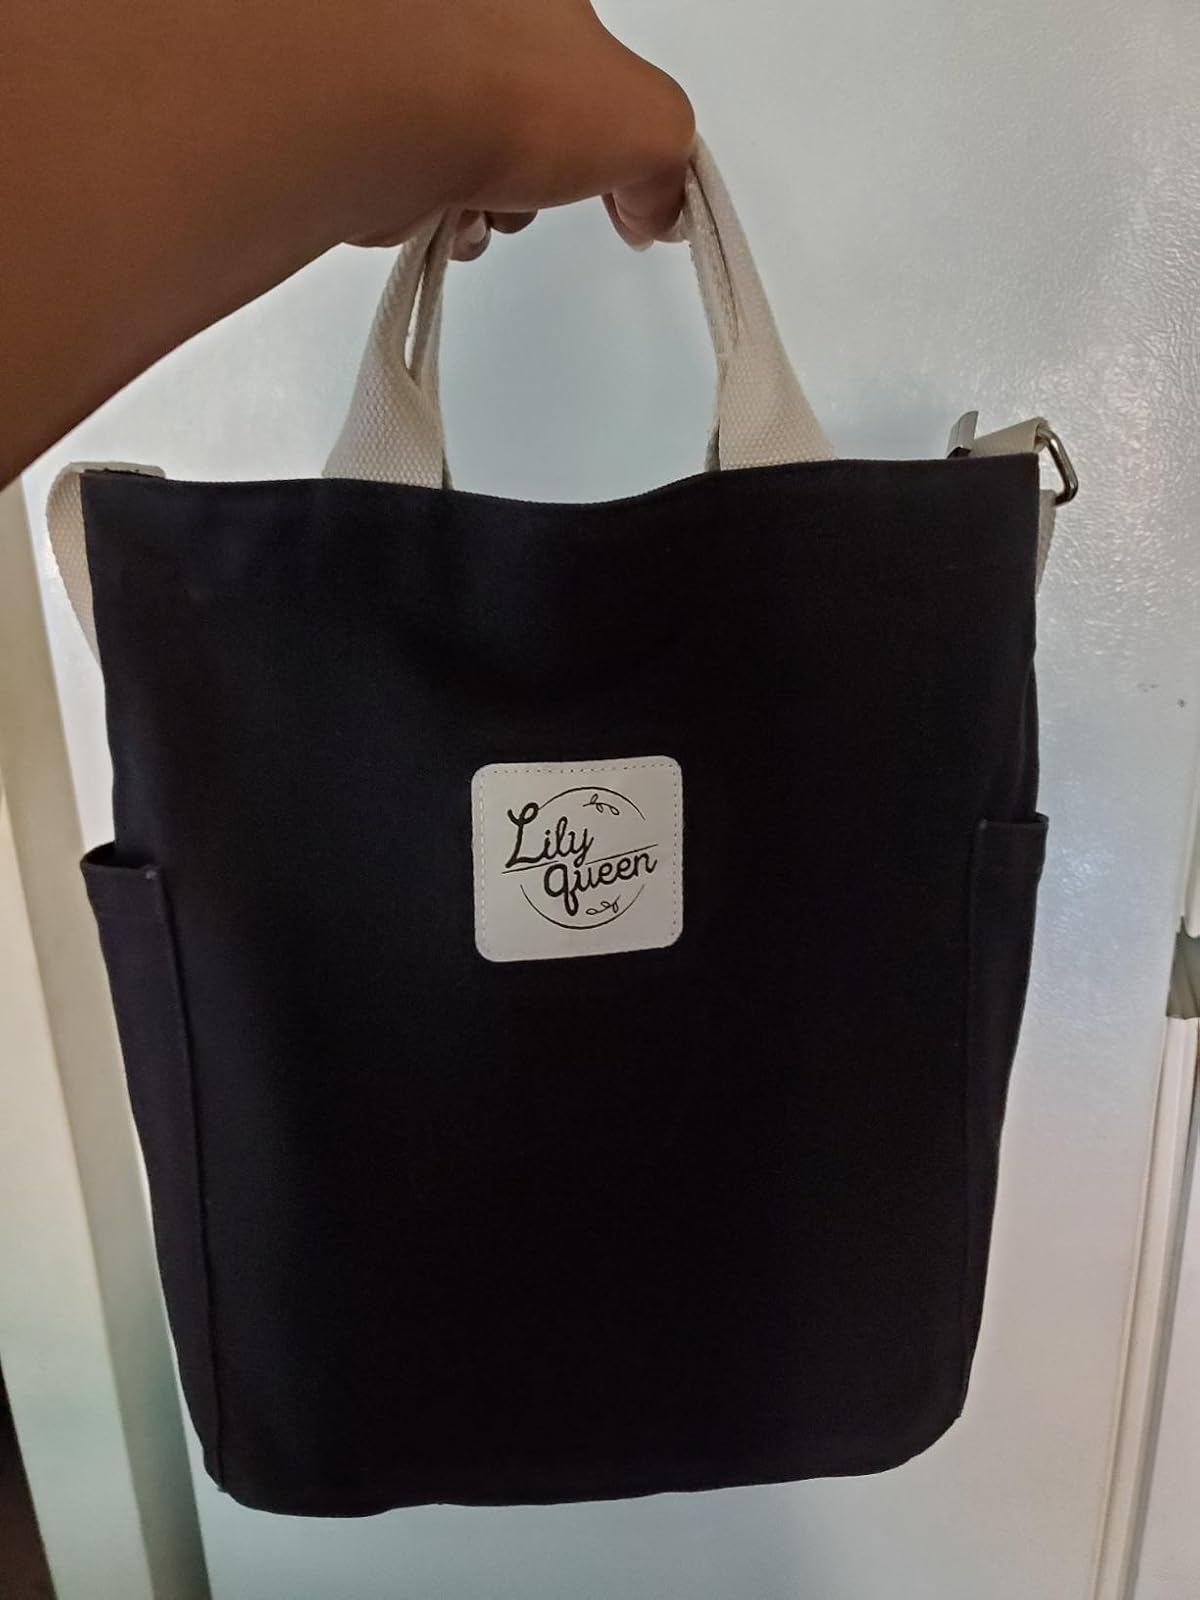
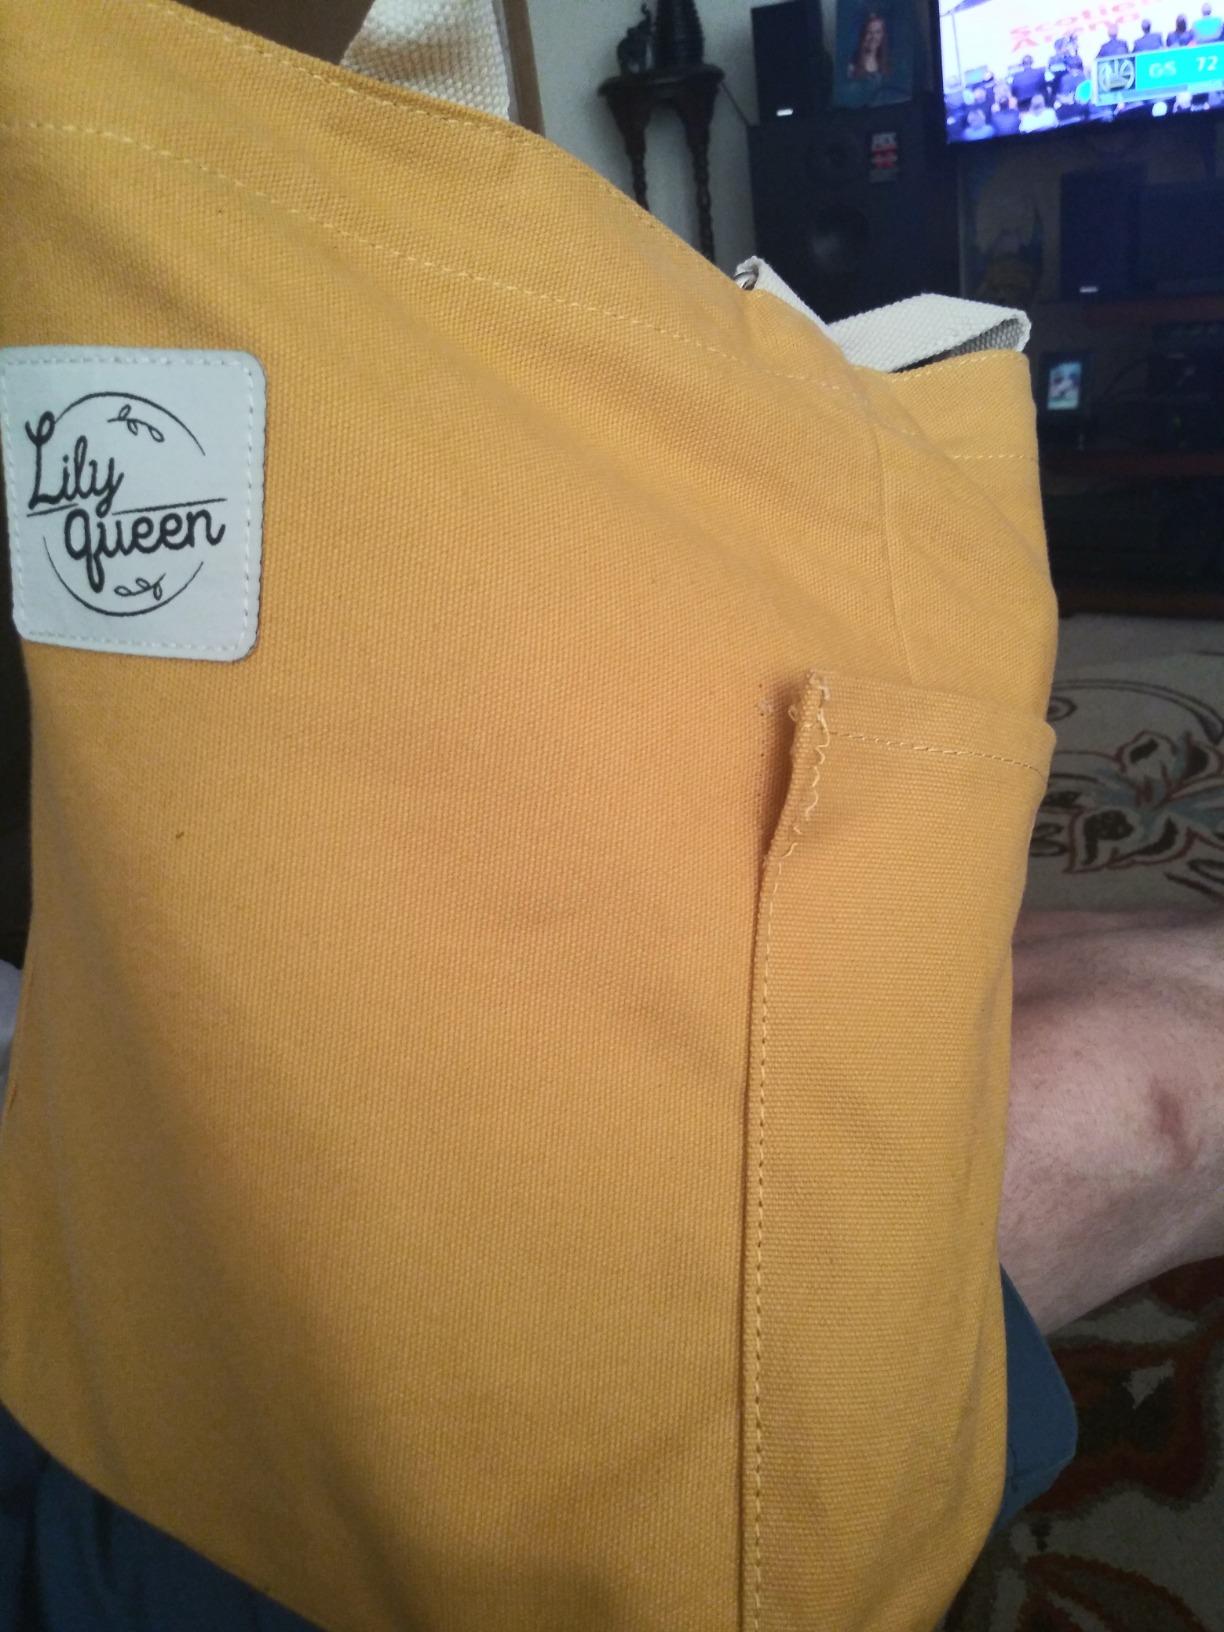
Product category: accessories_handbag
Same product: no